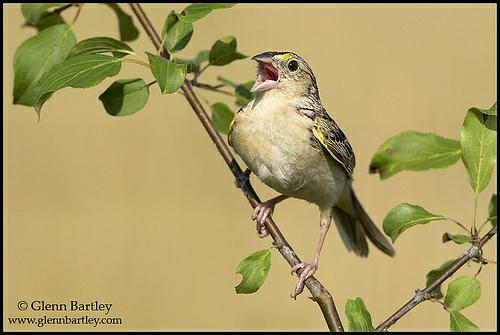
A photo of a grasshopper sparrow